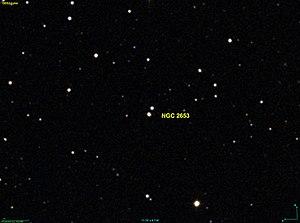
Image créée à l'aide du logiciel Aladin Sky Atlas du Centre de Données astronomiques de Strasbourg et des données publiques en format FIT de DSS (Digitized Sky Survey).
NGC 2653 est une paire d'étoiles rapprochées située dans la constellation de la Girafe.